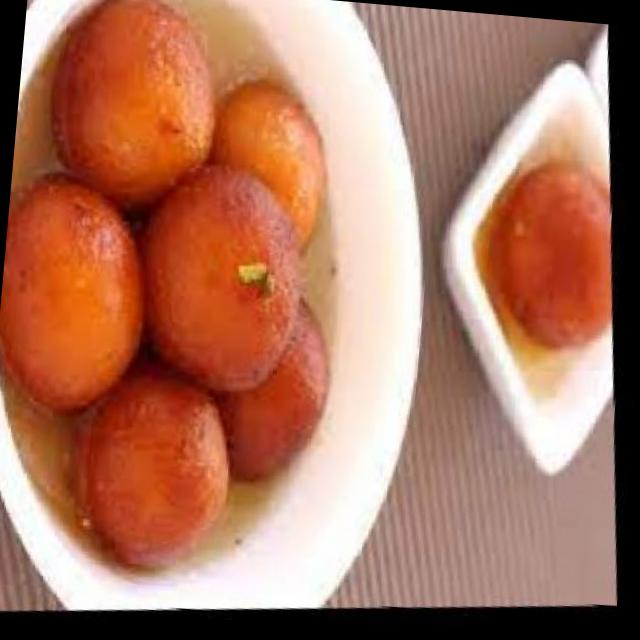
Dish: gulab_jamun